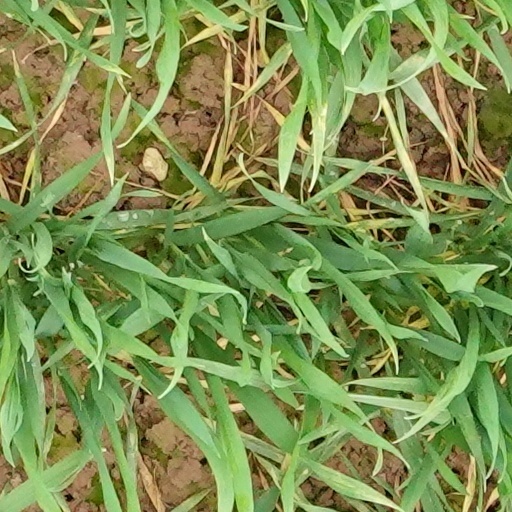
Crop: wheat